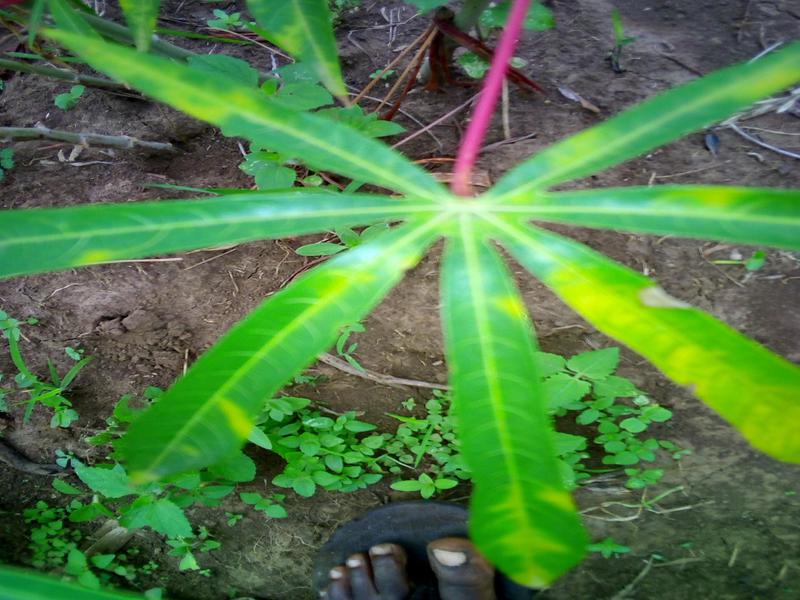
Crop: cassava
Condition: brown_streak_disease